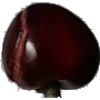
Label: cherry